Light-City Buses

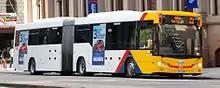
A Custom Coaches bodied Scania K320UA on Currie Street in June 2014

In October 2011. Light-City Buses began operating the Adelaide Metro North-South and Outer North East region services under contract to the Department of Planning, Transport & Infrastructure. The two contract regions covered 43% of the bus services in Adelaide.